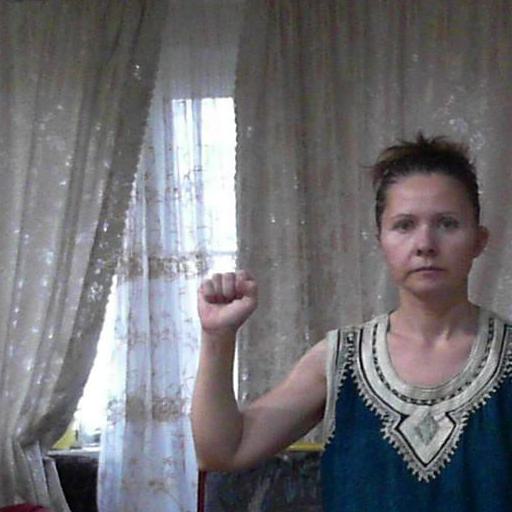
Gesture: fist